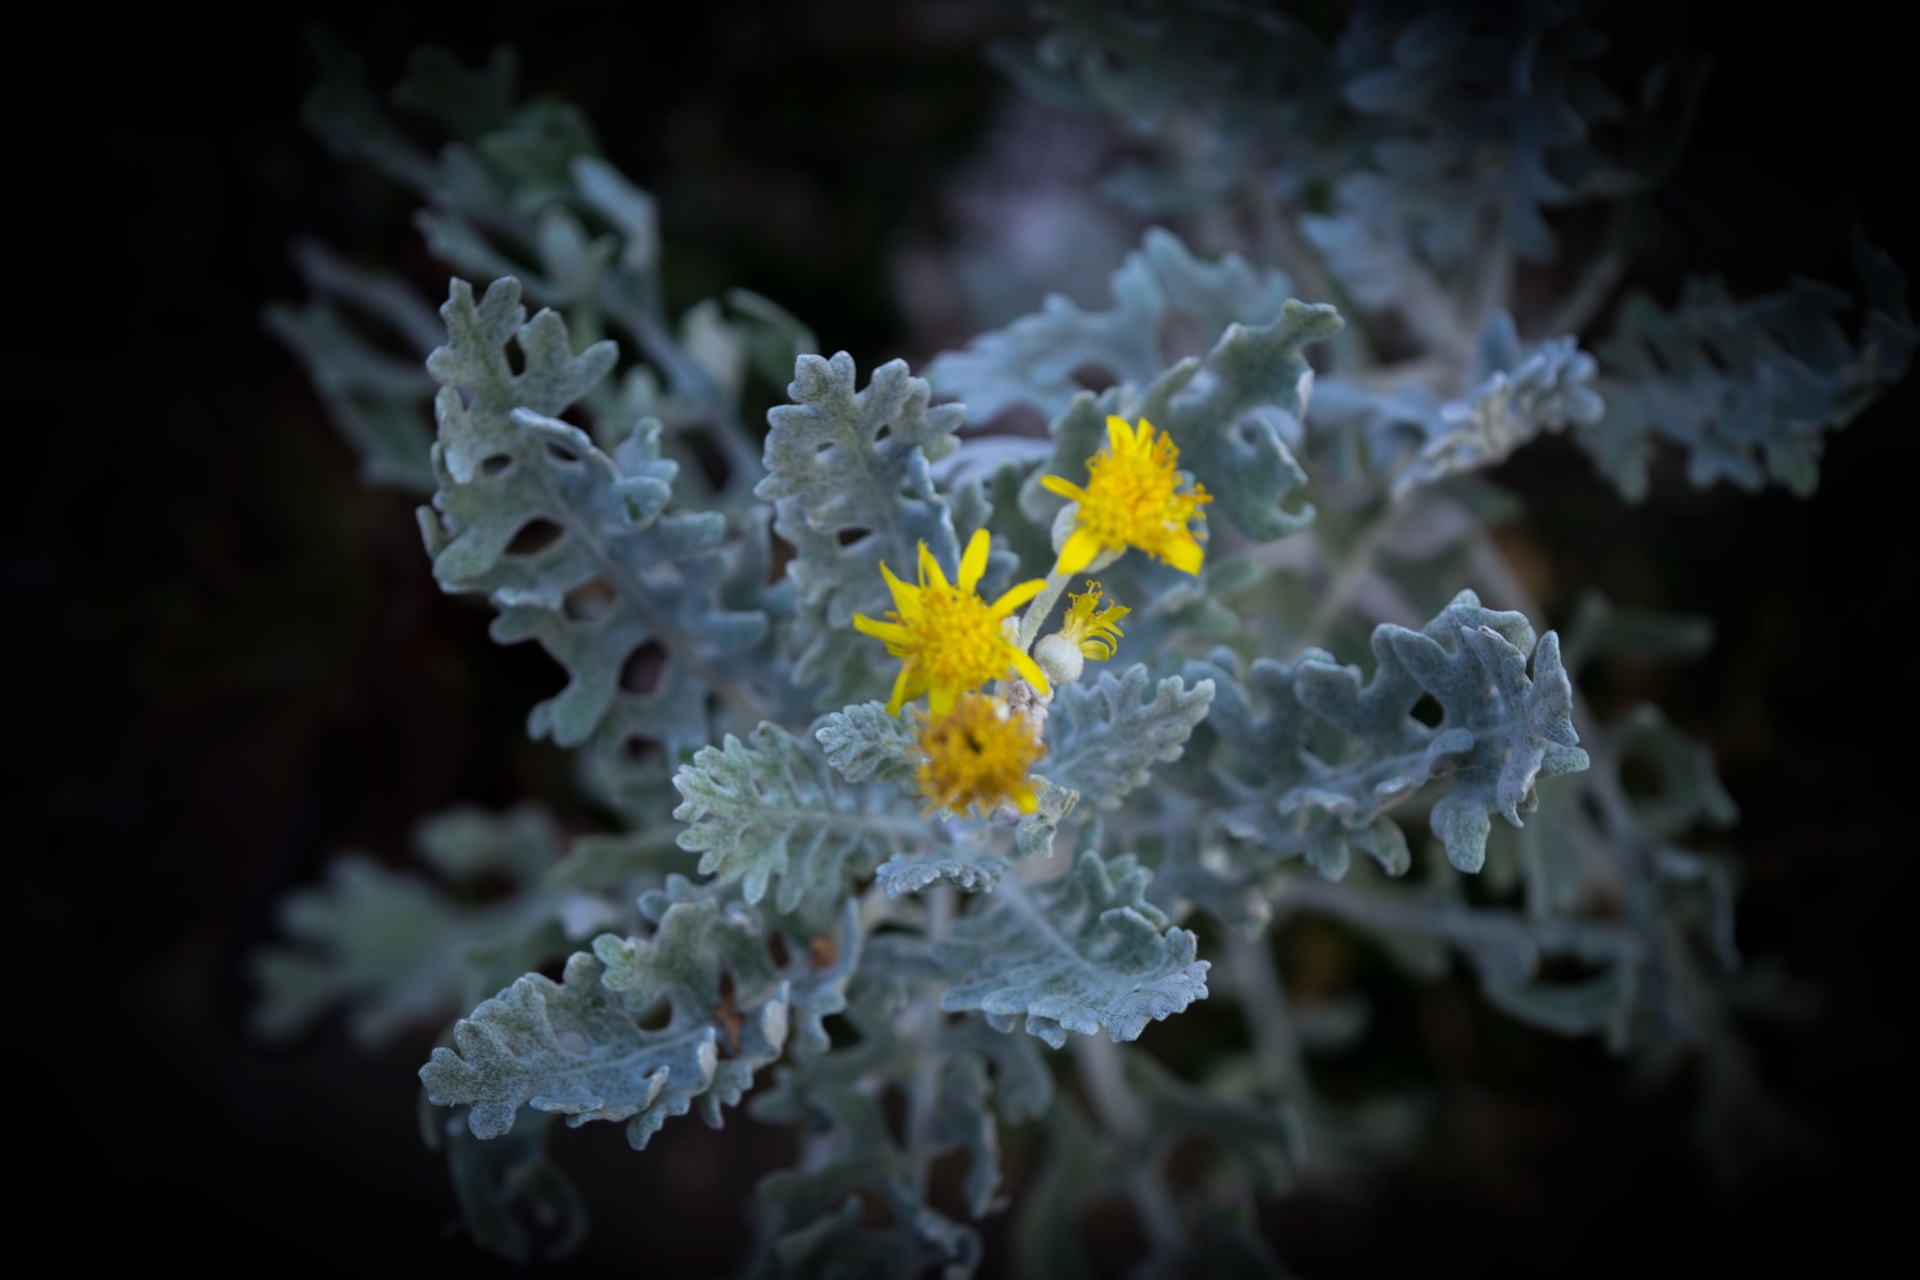
plant, flower, frost, biology, fish, flora, coral, macro photography, marine biology